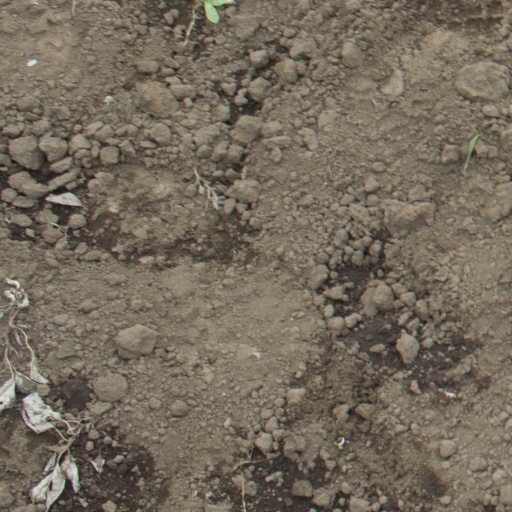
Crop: soybean